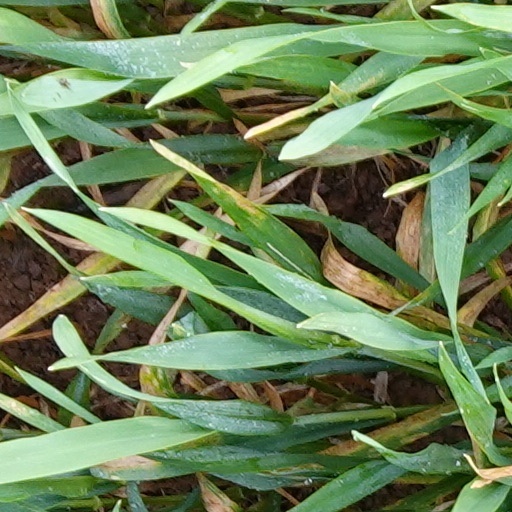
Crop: wheat